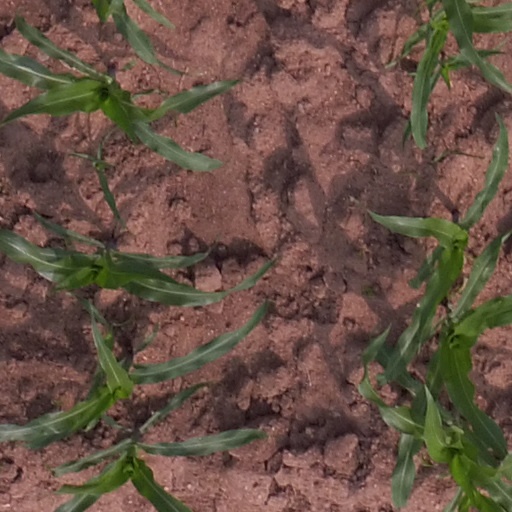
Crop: maize; corn